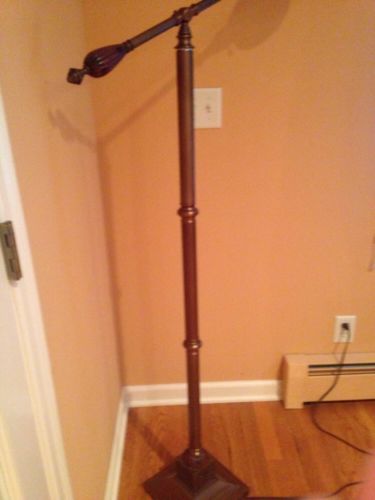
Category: lamp